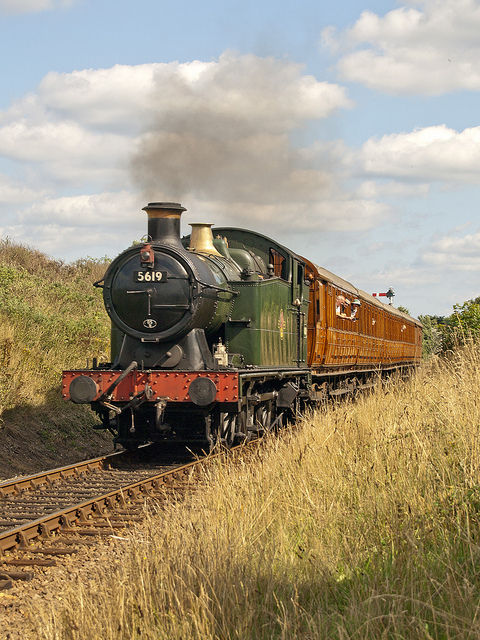
A train traveling through a lush green grass covered countryside.

A train traveling on train tracks near dead grass.

a train travels through the open country

A train is traveling down the tracks near high grass.